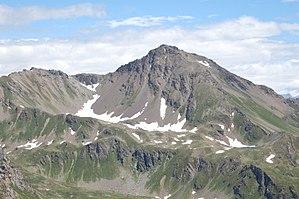
Mont Fallère - Versant ouest (vu depuis la Point Leysser)
Le mont Fallère est un sommet des Alpes italiennes, culminant à 3 061 m d'altitude dans le massif du Grand Combin, entre le Valdigne et la vallée du Grand-Saint-Bernard en Vallée d'Aoste.